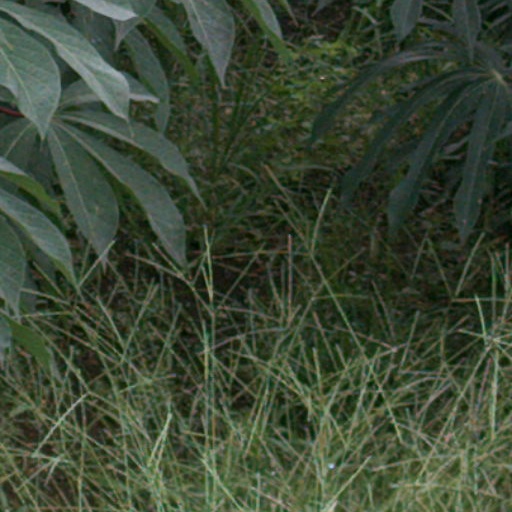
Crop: cassava